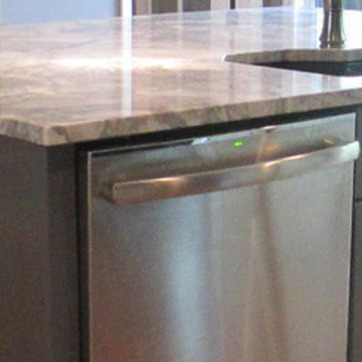
Material: metal